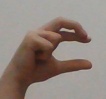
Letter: thal